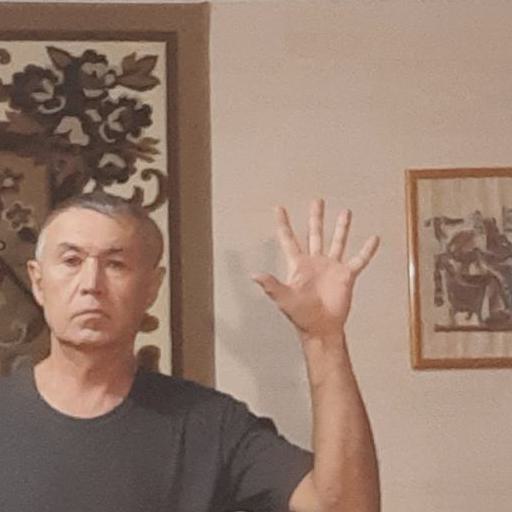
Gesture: palm